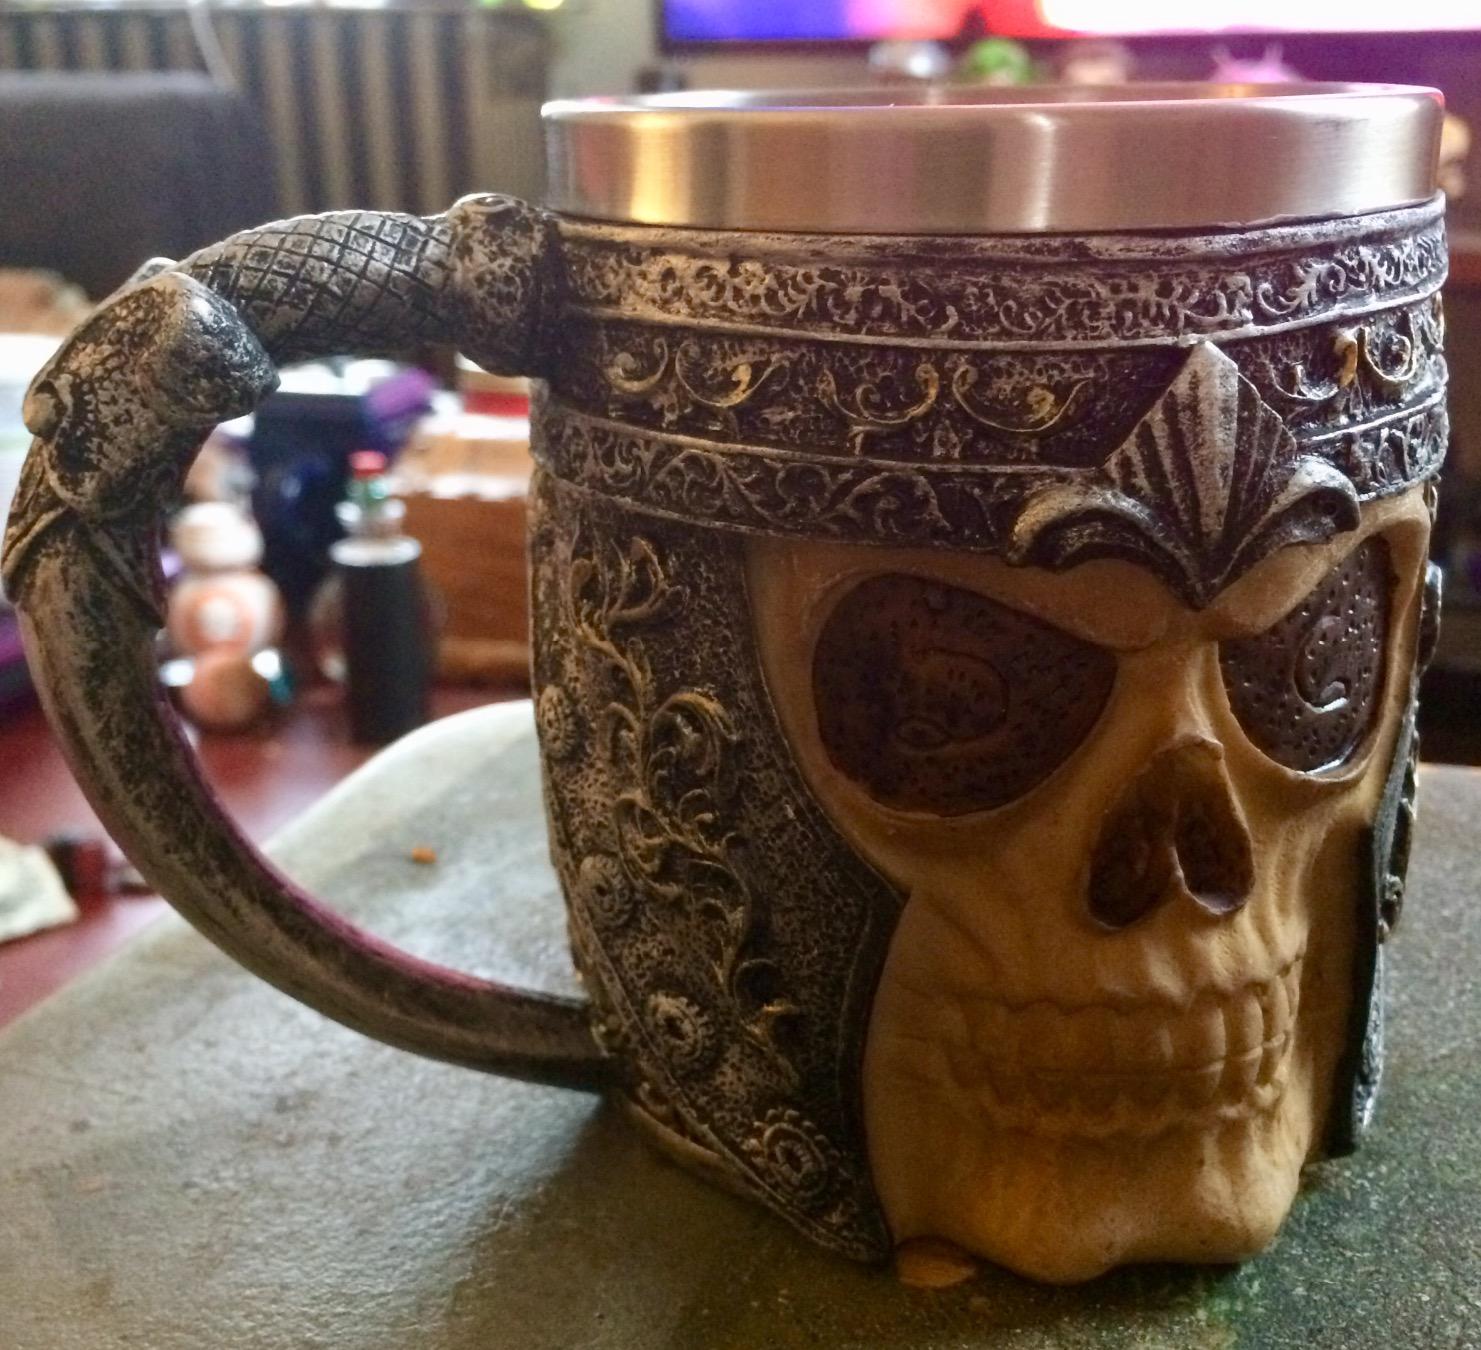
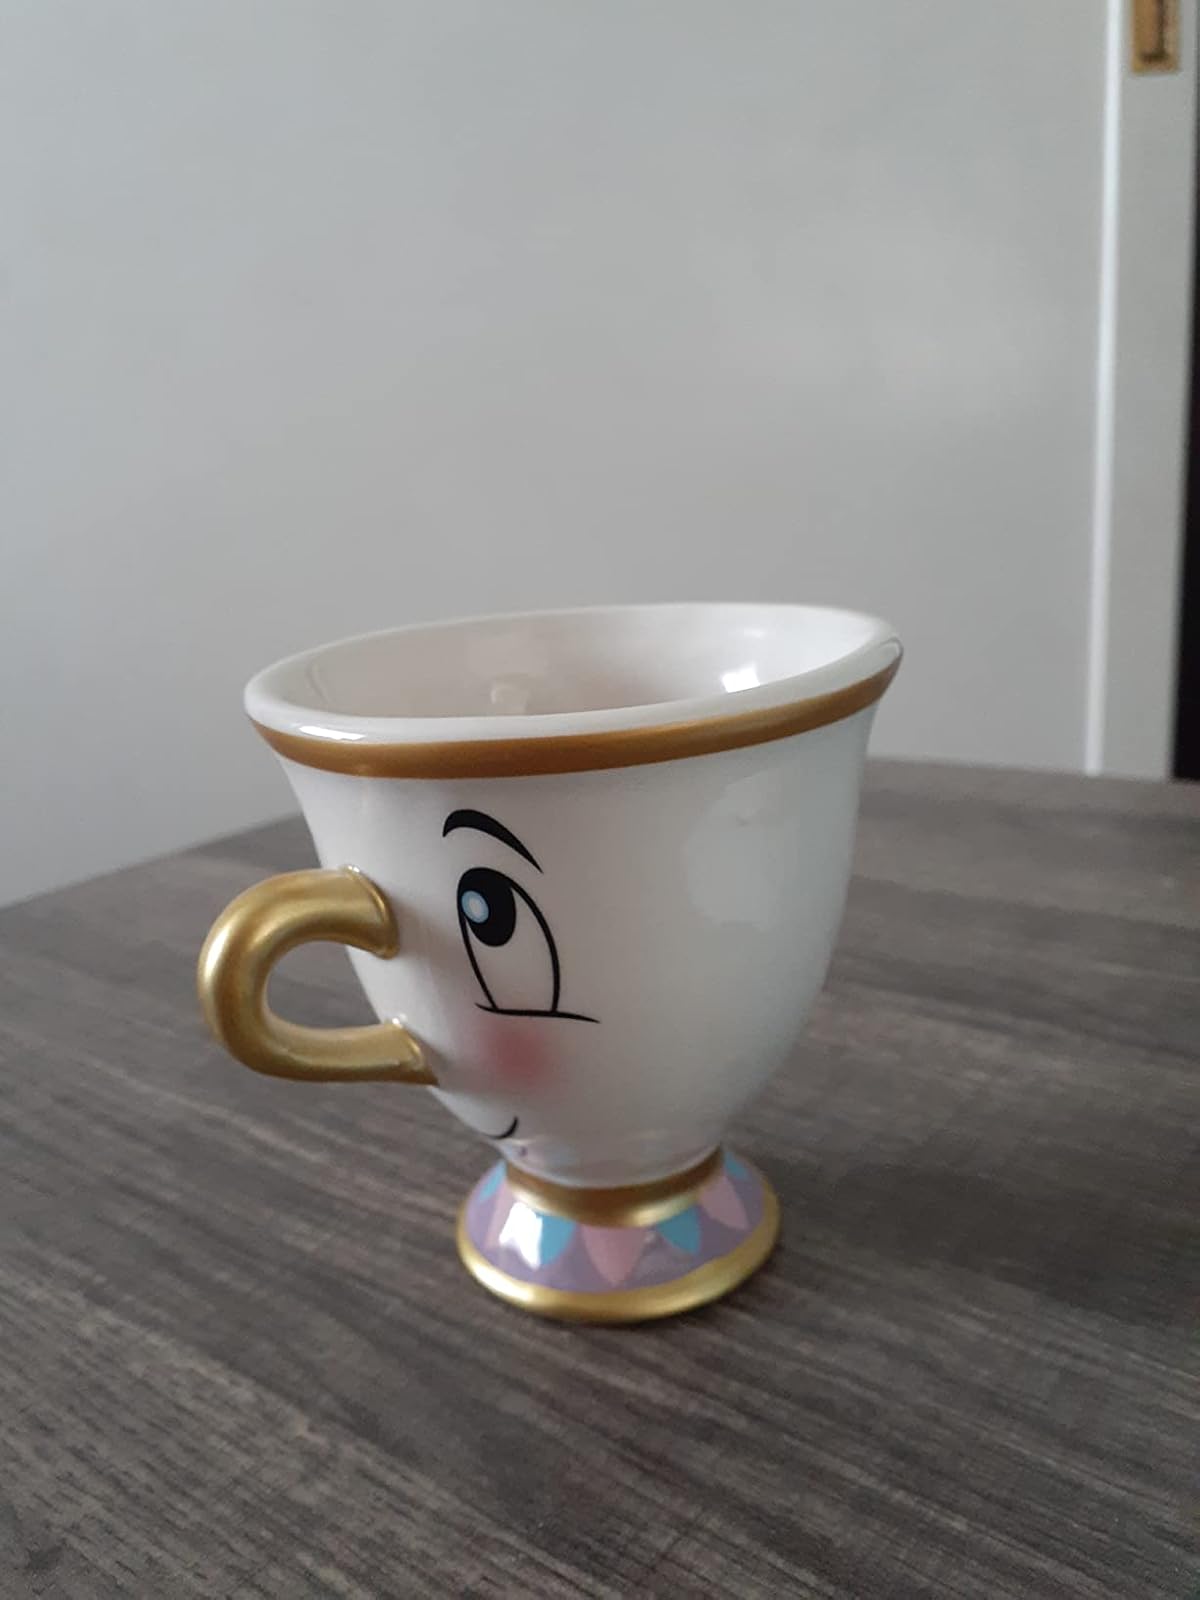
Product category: items_mug
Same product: no